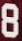
Number: 8